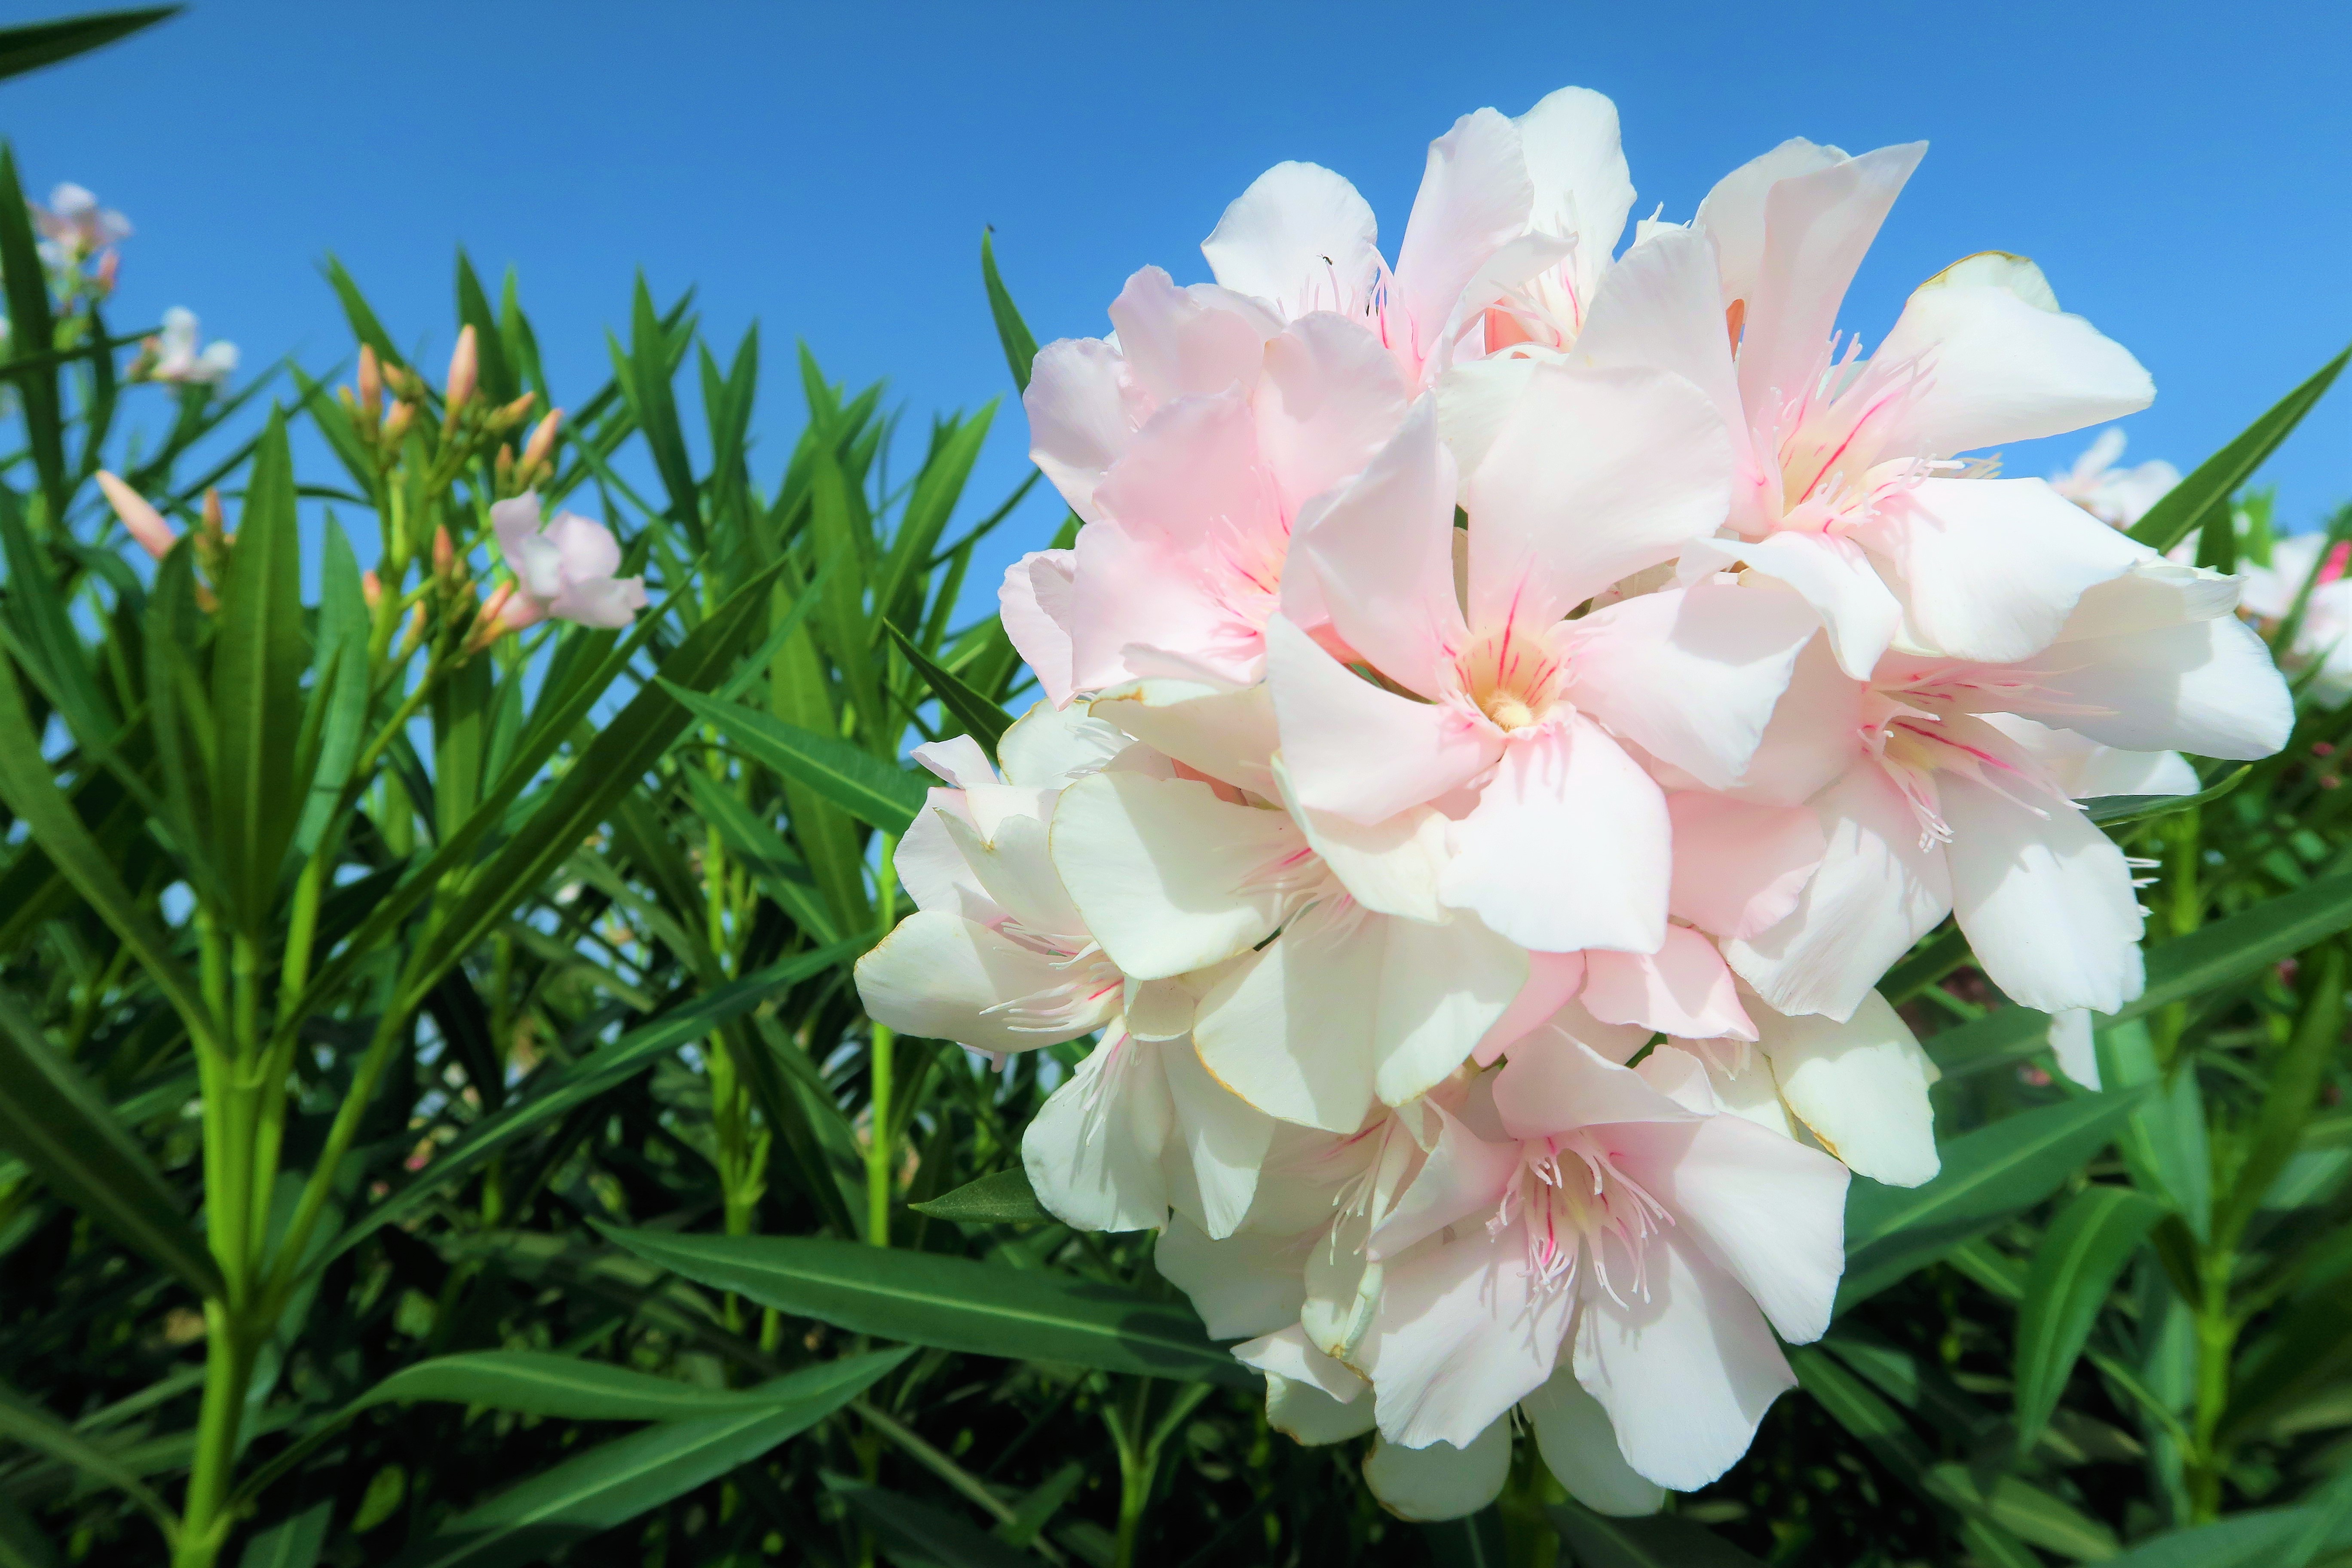
flowers, spring, nature, lily, oleander, colorful, beautiful, green, tree, plant, branches, flowering plant, flower, petal, pink, botany, peony, wildflower, Chinese peony, pink family, perennial plant